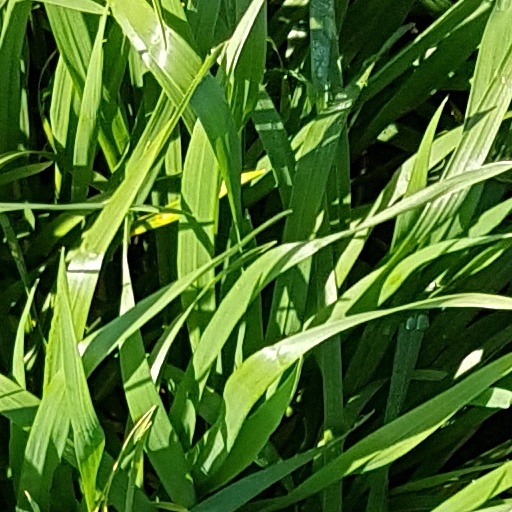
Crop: wheat